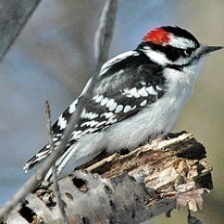
Species: DOWNY WOODPECKER
Scientific name: PICOIDES PUBESCENS